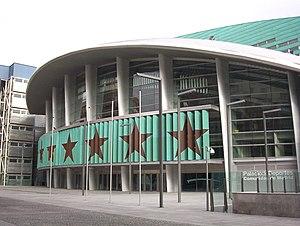
Le Palais des sports de Madrid est une salle multi-sport de Madrid, en Espagne.
La 17ᵉ édition du championnat du monde masculin de basket-ball, renommé Coupe du monde FIBA, se déroule en Espagne du 30 août au 14 septembre 2014. Les États-Unis sont les tenants du titre, devant la Turquie qui évoluait à domicile en 2010.